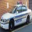
Label: automobile